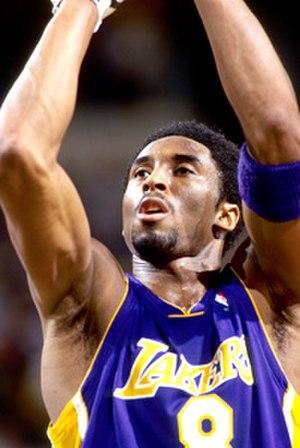
Kobe Bean Bryant, né le 23 août 1978 à Philadelphie en Pennsylvanie et mort le 26 janvier 2020 à Calabasas en Californie, est un joueur américain de basket-ball. Il évolue dans la franchise NBA des Lakers de Los Angeles pendant vingt saisons, entre 1996 et 2016. Quintuple champion NBA, il est l'un des sept joueurs à avoir inscrit plus de 30 000 points en carrière.